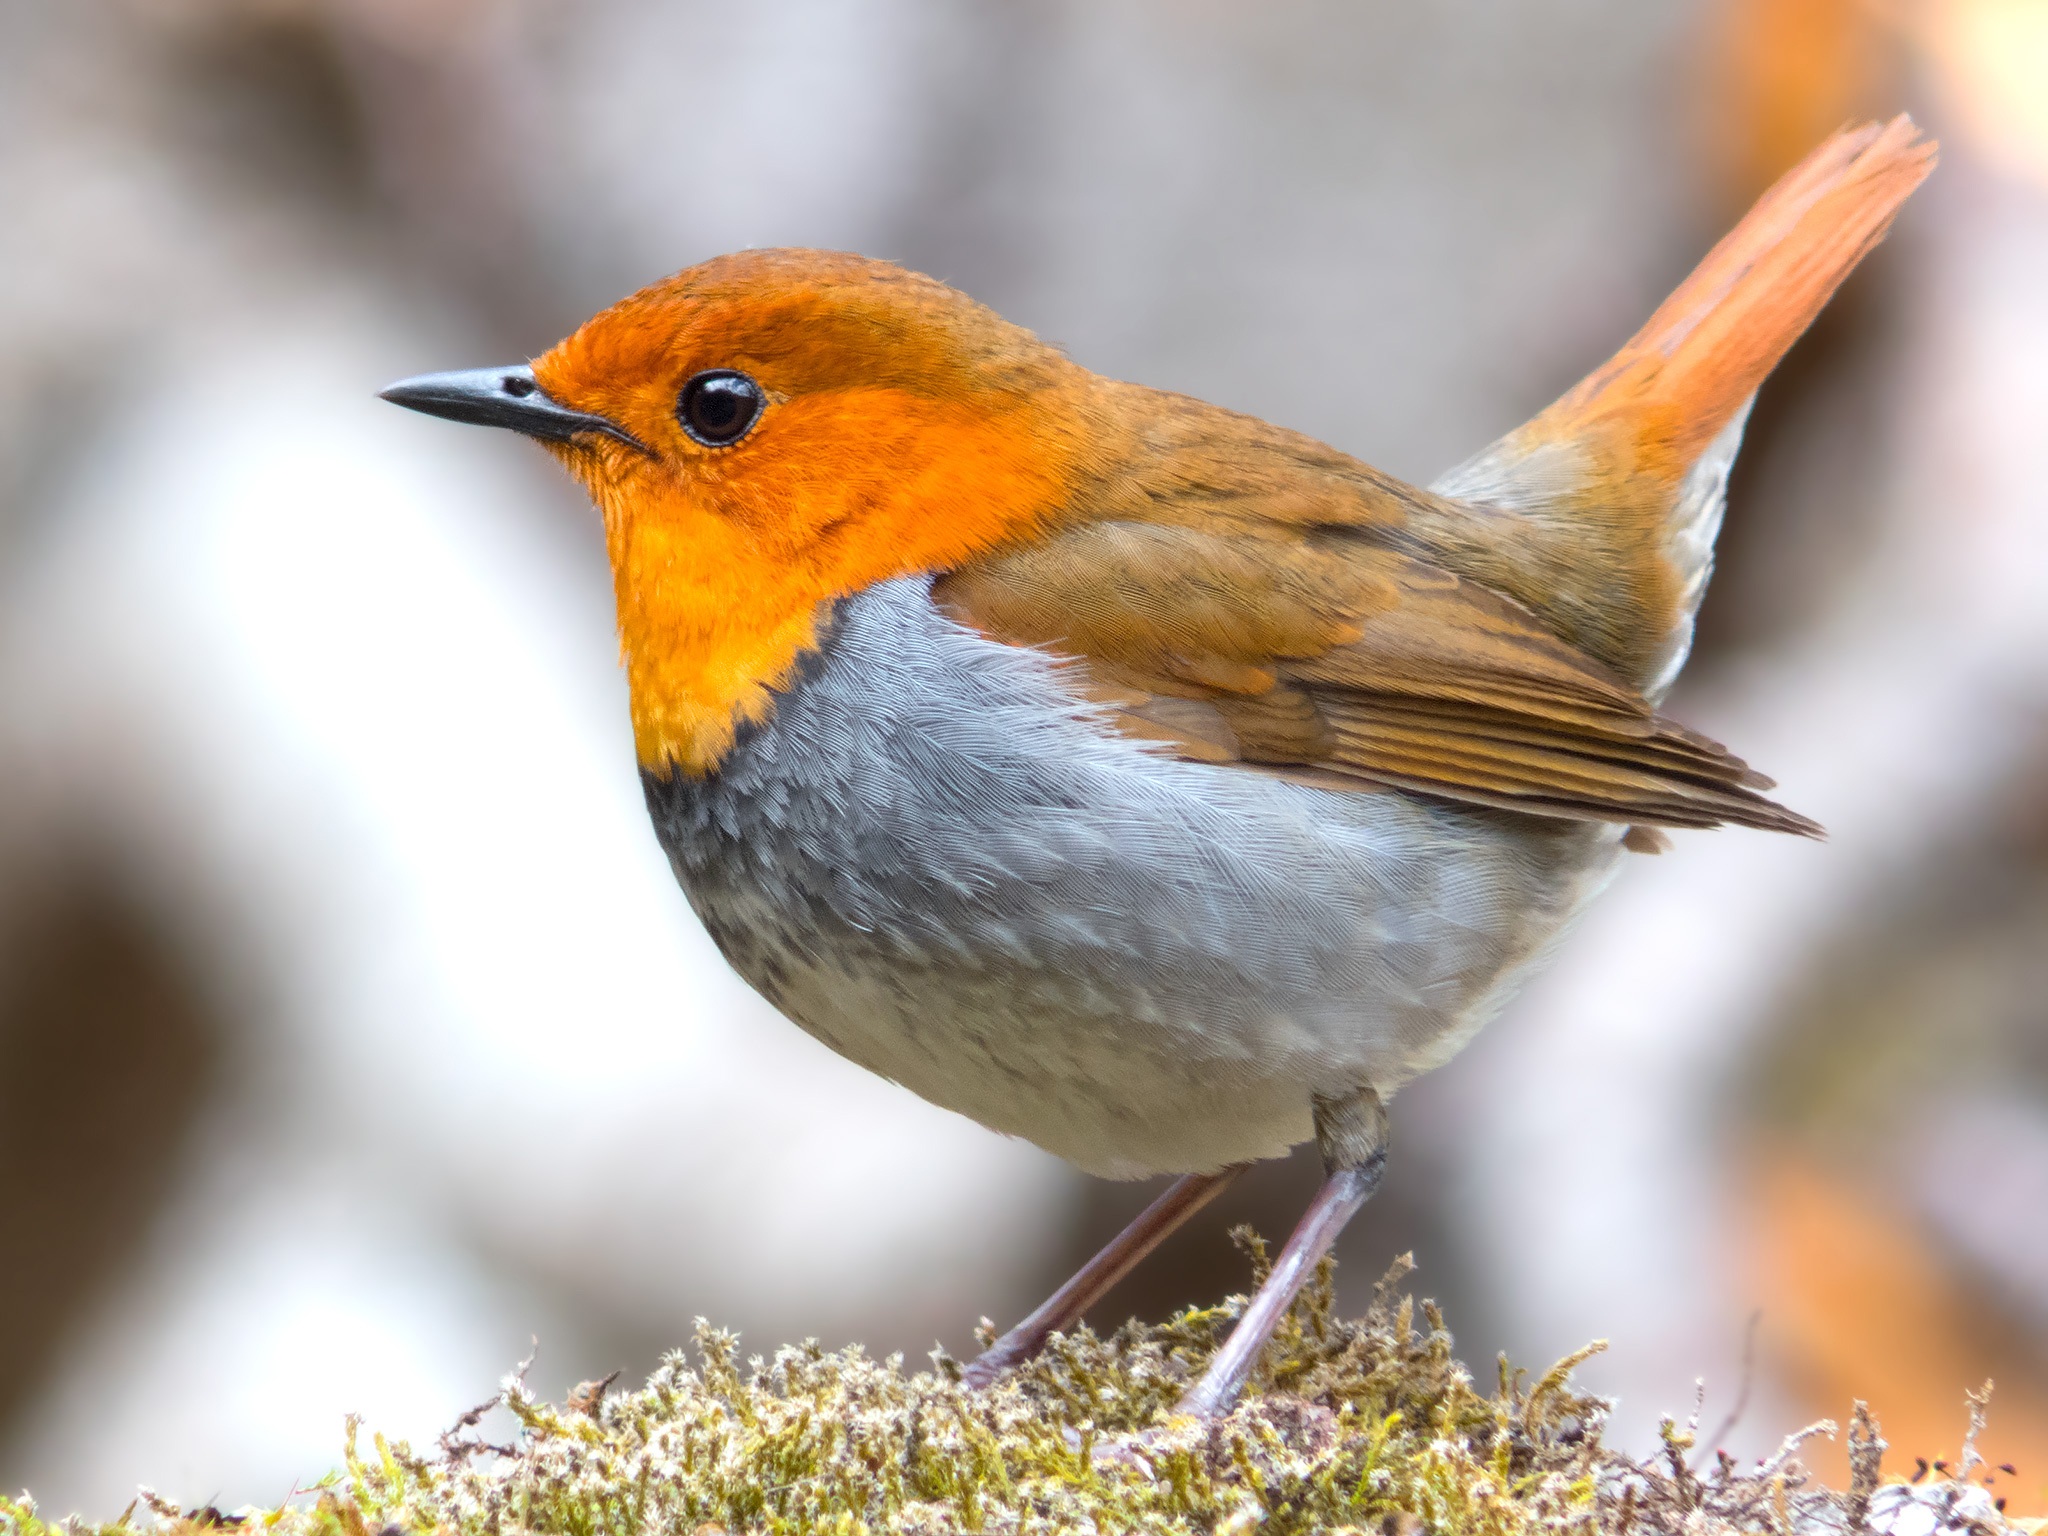
nature, bird, animal, cute, profile, wildlife, wild, portrait, red, beak, colorful, close, robin, avian, fauna, erithacus, songbird, outdoors, vertebrate, finch, breast, brambling, redbreast, old world flycatcher, japanese robin, perching bird, emberizidae, nightingale, ortolan bunting, european robin